Sylvain Wiltord

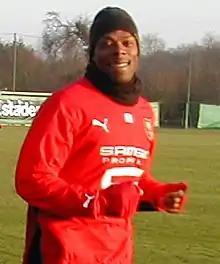
Wiltord training with Rennes in 2008

Sylvain Claude Wiltord (born 10 May 1974) is a French former professional footballer. Mainly a right winger, he also played as a centre-forward, second striker and on the left wing.